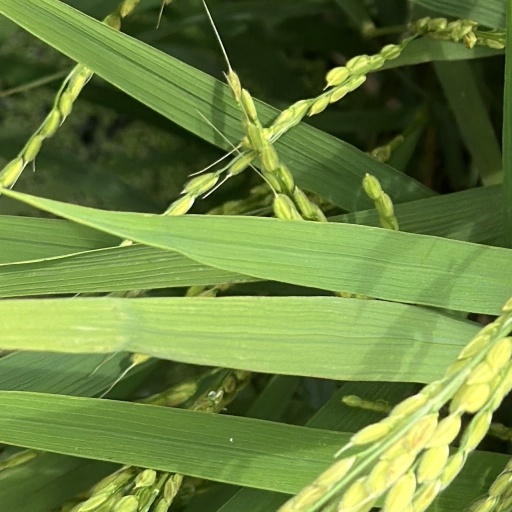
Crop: rice